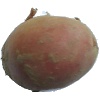
Label: red_potato